2022 Kirin Cup Soccer

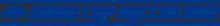
Tournament logo

The 2022 Kirin Cup Soccer was the 33rd edition of the international friendly football tournament Kirin Cup Soccer organised by the Japan Football Association, which was played in Japan between 10 and 14 June 2022, with the participation of four teams: Japan, Chile, Ghana and Tunisia.